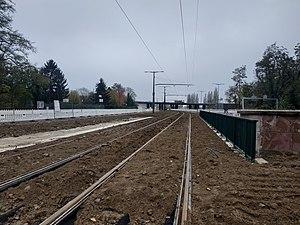
Tour du chantier de l'extension du tram F
La ligne F du réseau de transports en commun de l'Eurométropole de Strasbourg est une ligne de tramway. Exploitée par la Compagnie des transports strasbourgeois, il s'agit de la sixième ligne du nouveau tramway de l'agglomération.